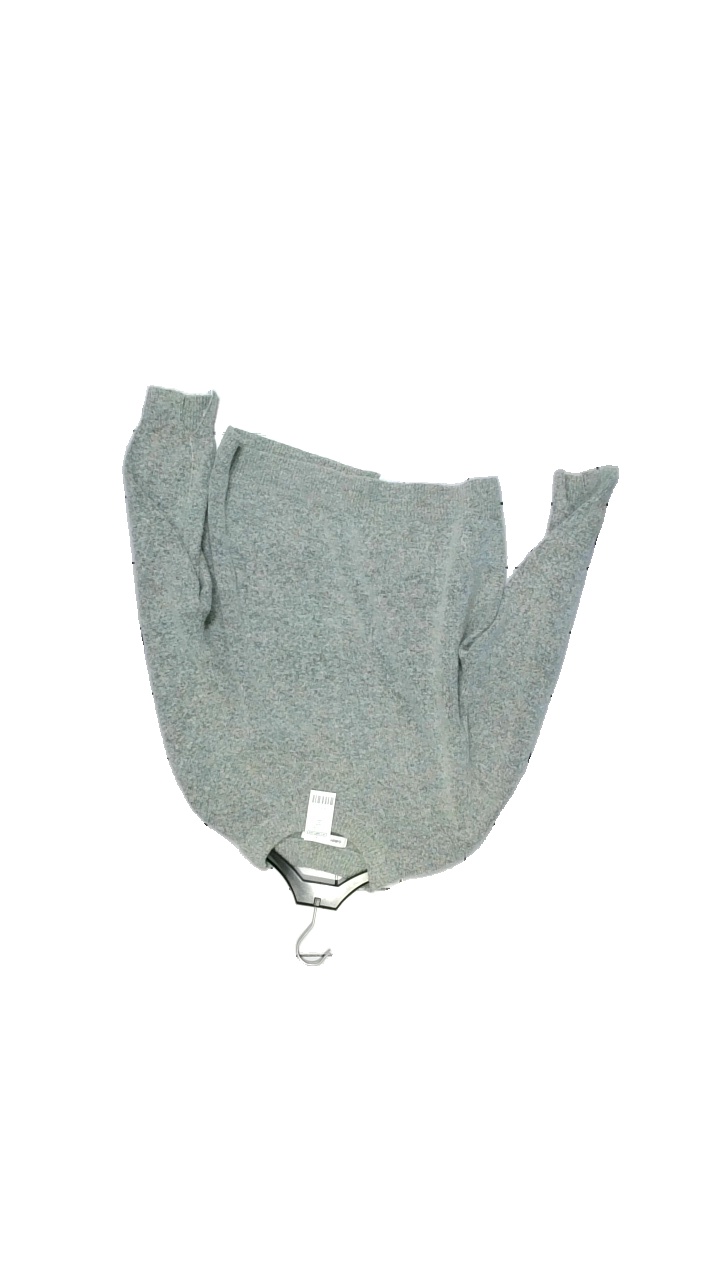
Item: Sweater (Ladies)
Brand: Carin Wester
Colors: Green
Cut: Cropped
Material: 43% Polyester, 42% Akryl, 7% Alpaca, 6% Nylon, 2% Spandex
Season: Winter
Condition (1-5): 4
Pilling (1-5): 2
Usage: Reuse
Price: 100-150